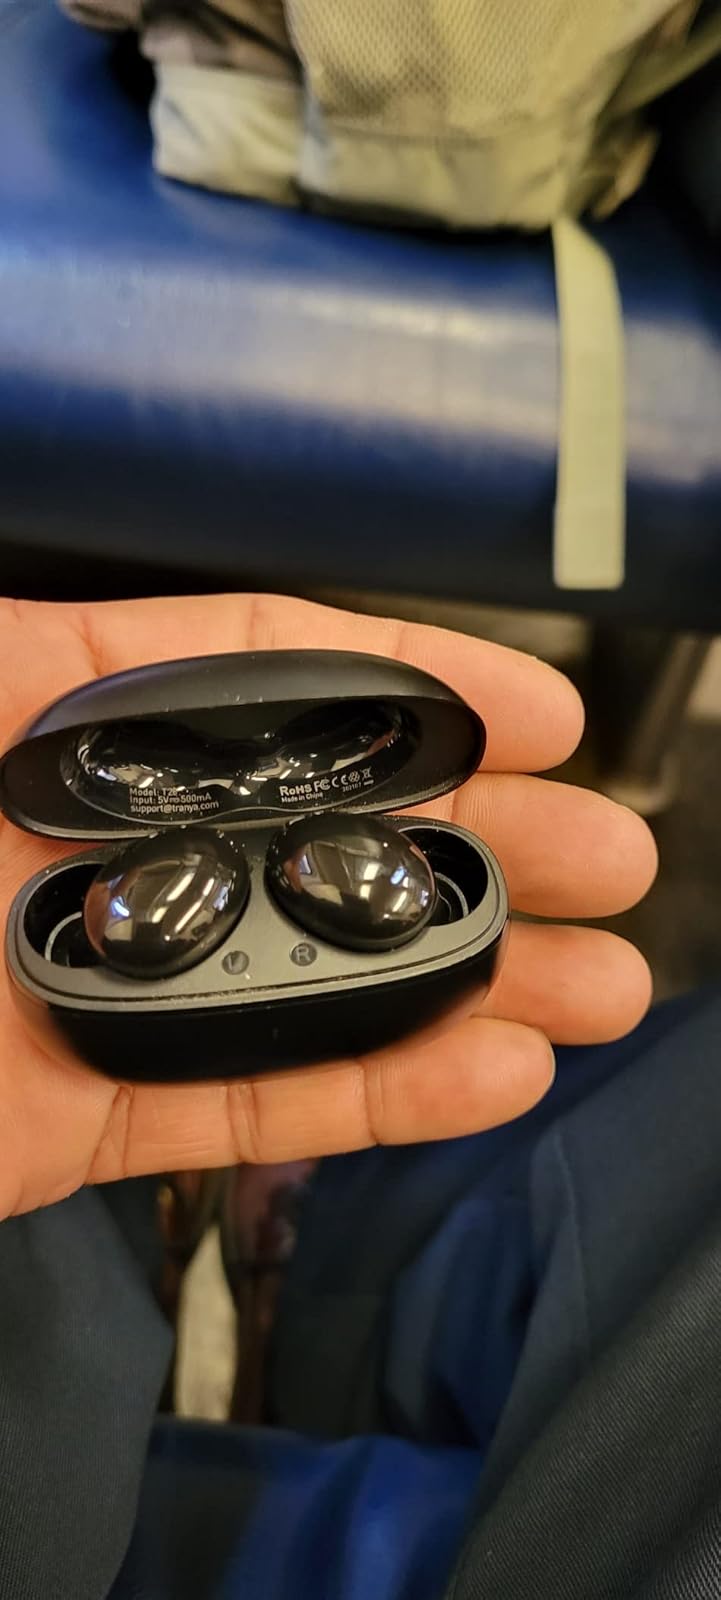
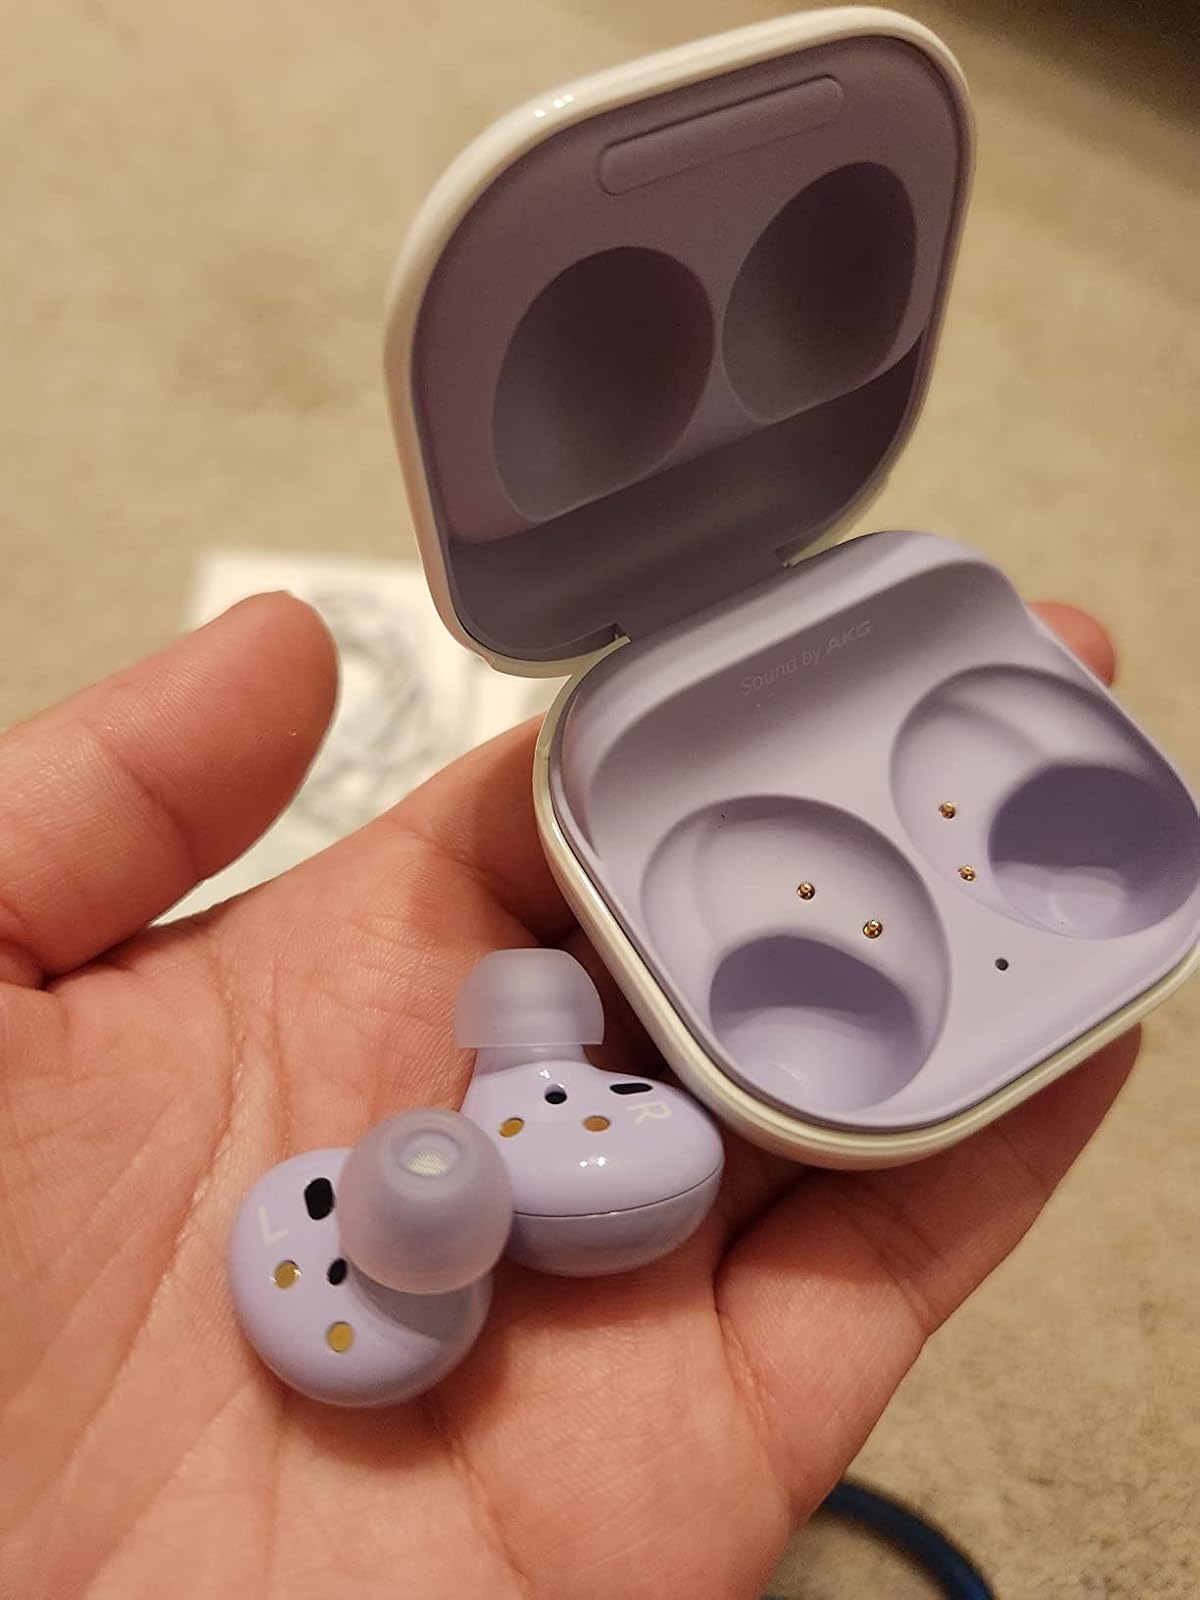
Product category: earbuds
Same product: no